List of land snails of the Mariana Islands

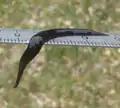

The following is a list of terrestrial snails found in the Mariana Islands. The general term for land snails in Chamorro is a"kaleha’." It has been estimated there are about 100 species of land snail on Guam, the southernmost Mariana Island, but about 20 of these have been introduced by human activities.